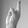
ASL letter: R